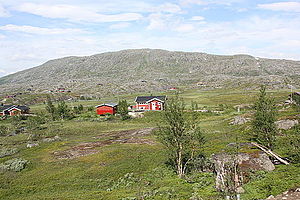
Bjørnfjell
Bjørnfjell ved Bjørnfjell stasjon i Narvik.